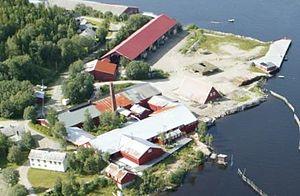
Le Musée de la scierie norvégienne est situé à Spillum au sud de Namsos, en Norvège. Le musée s'est ouvert en 1991 sur la fondation de l’ancien scierie Spillum Dampsag & Høvleri, qui était fermé depuis les années 1980. Le musée de la scierie est aujourd’hui affilié au musée regional, Museet Midt. Le musée gère le site technico-industriel de Spillum Dampsag & Høvleri ainsi que le bateau protégé « MB Hauka » et une collection d’objets de l’histoire nationale des scieries. Cette dernière présente des équipements de machines de la plupart des régions en Norvège.